Roy Hardgrave

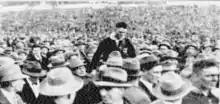
Hardgrave being carried off by spectators after the 1st test win at Carlaw Park

Hardgrave was chosen again for the second test to be played in Dunedin on 11 August. The back line was unchanged aside from Claude List being replaced by Hec Brisbane. England won 13–5 to level the series in a match that became infamous for its rough play with it descending into a series of fights. The Telegraph said "at the end football as a game was absent, the spectators merely waiting for the commencement of the next bout of fighting. One Englishman was ordered off (Burgess), but three or four players on each side should have suffered the same penalty". In the second half with the score 7–5 to England "Hargrave put in a good dash down the line to the English corner, but the ball went out behind" after he had chased a long kick by Dufty. Late in the match with the score 10–5 "the visitors came back with clever passing rushes, good play by Hardgrave saving the situation". Though eventually after England remained on attack for some time Frank Bowen scored a try which sealed the match.